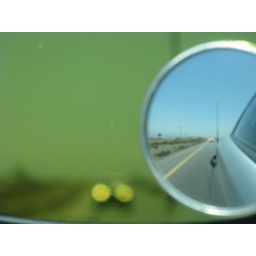
car lights in my left rear view mirror